Generation Z in the United States

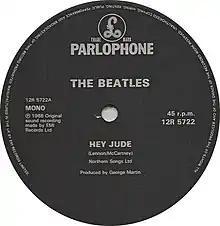
Young people are nostalgically preserving vinyl records, among other items of the past.

A longitudinal analysis from 1976 to 2016 concluded that "compared with previous generations, teens in the 2010s spent more time online and less time with traditional media, such as books, magazines and television. Time on digital media has displaced time once spent enjoying a book or watching TV." Between 2006 and 2016, usage of digital media, including social networking websites, increased among teenagers while the number of teenagers who read books in their spare time dropped. At school, teachers assign much shorter reading assignments than in the past, and they are less likely to require that students read full-length books. But among teenagers who read for pleasure, dystopian fiction, such as "The Hunger Games" and "Divergent", has proven to be popular. In addition, the surge in reading during the 2000s coincided with the release of the "Harry Potter" and "Twilight" novels. Millennial and Gen-Z readers mostly prefer print books to electronic ones. They also tend to like comic books, manga, and graphic novels more than text-only versions of the same stories. Many members of Generation Z have joined BookTok, a community on TikTok where people share and discuss the books they read. So influential is this book club among Generation Z that it has boosted reading for pleasure among this cohort. Even members of Generation Z who do not consider themselves readers enjoy visiting public libraries for social events, classes, or a sense of community.